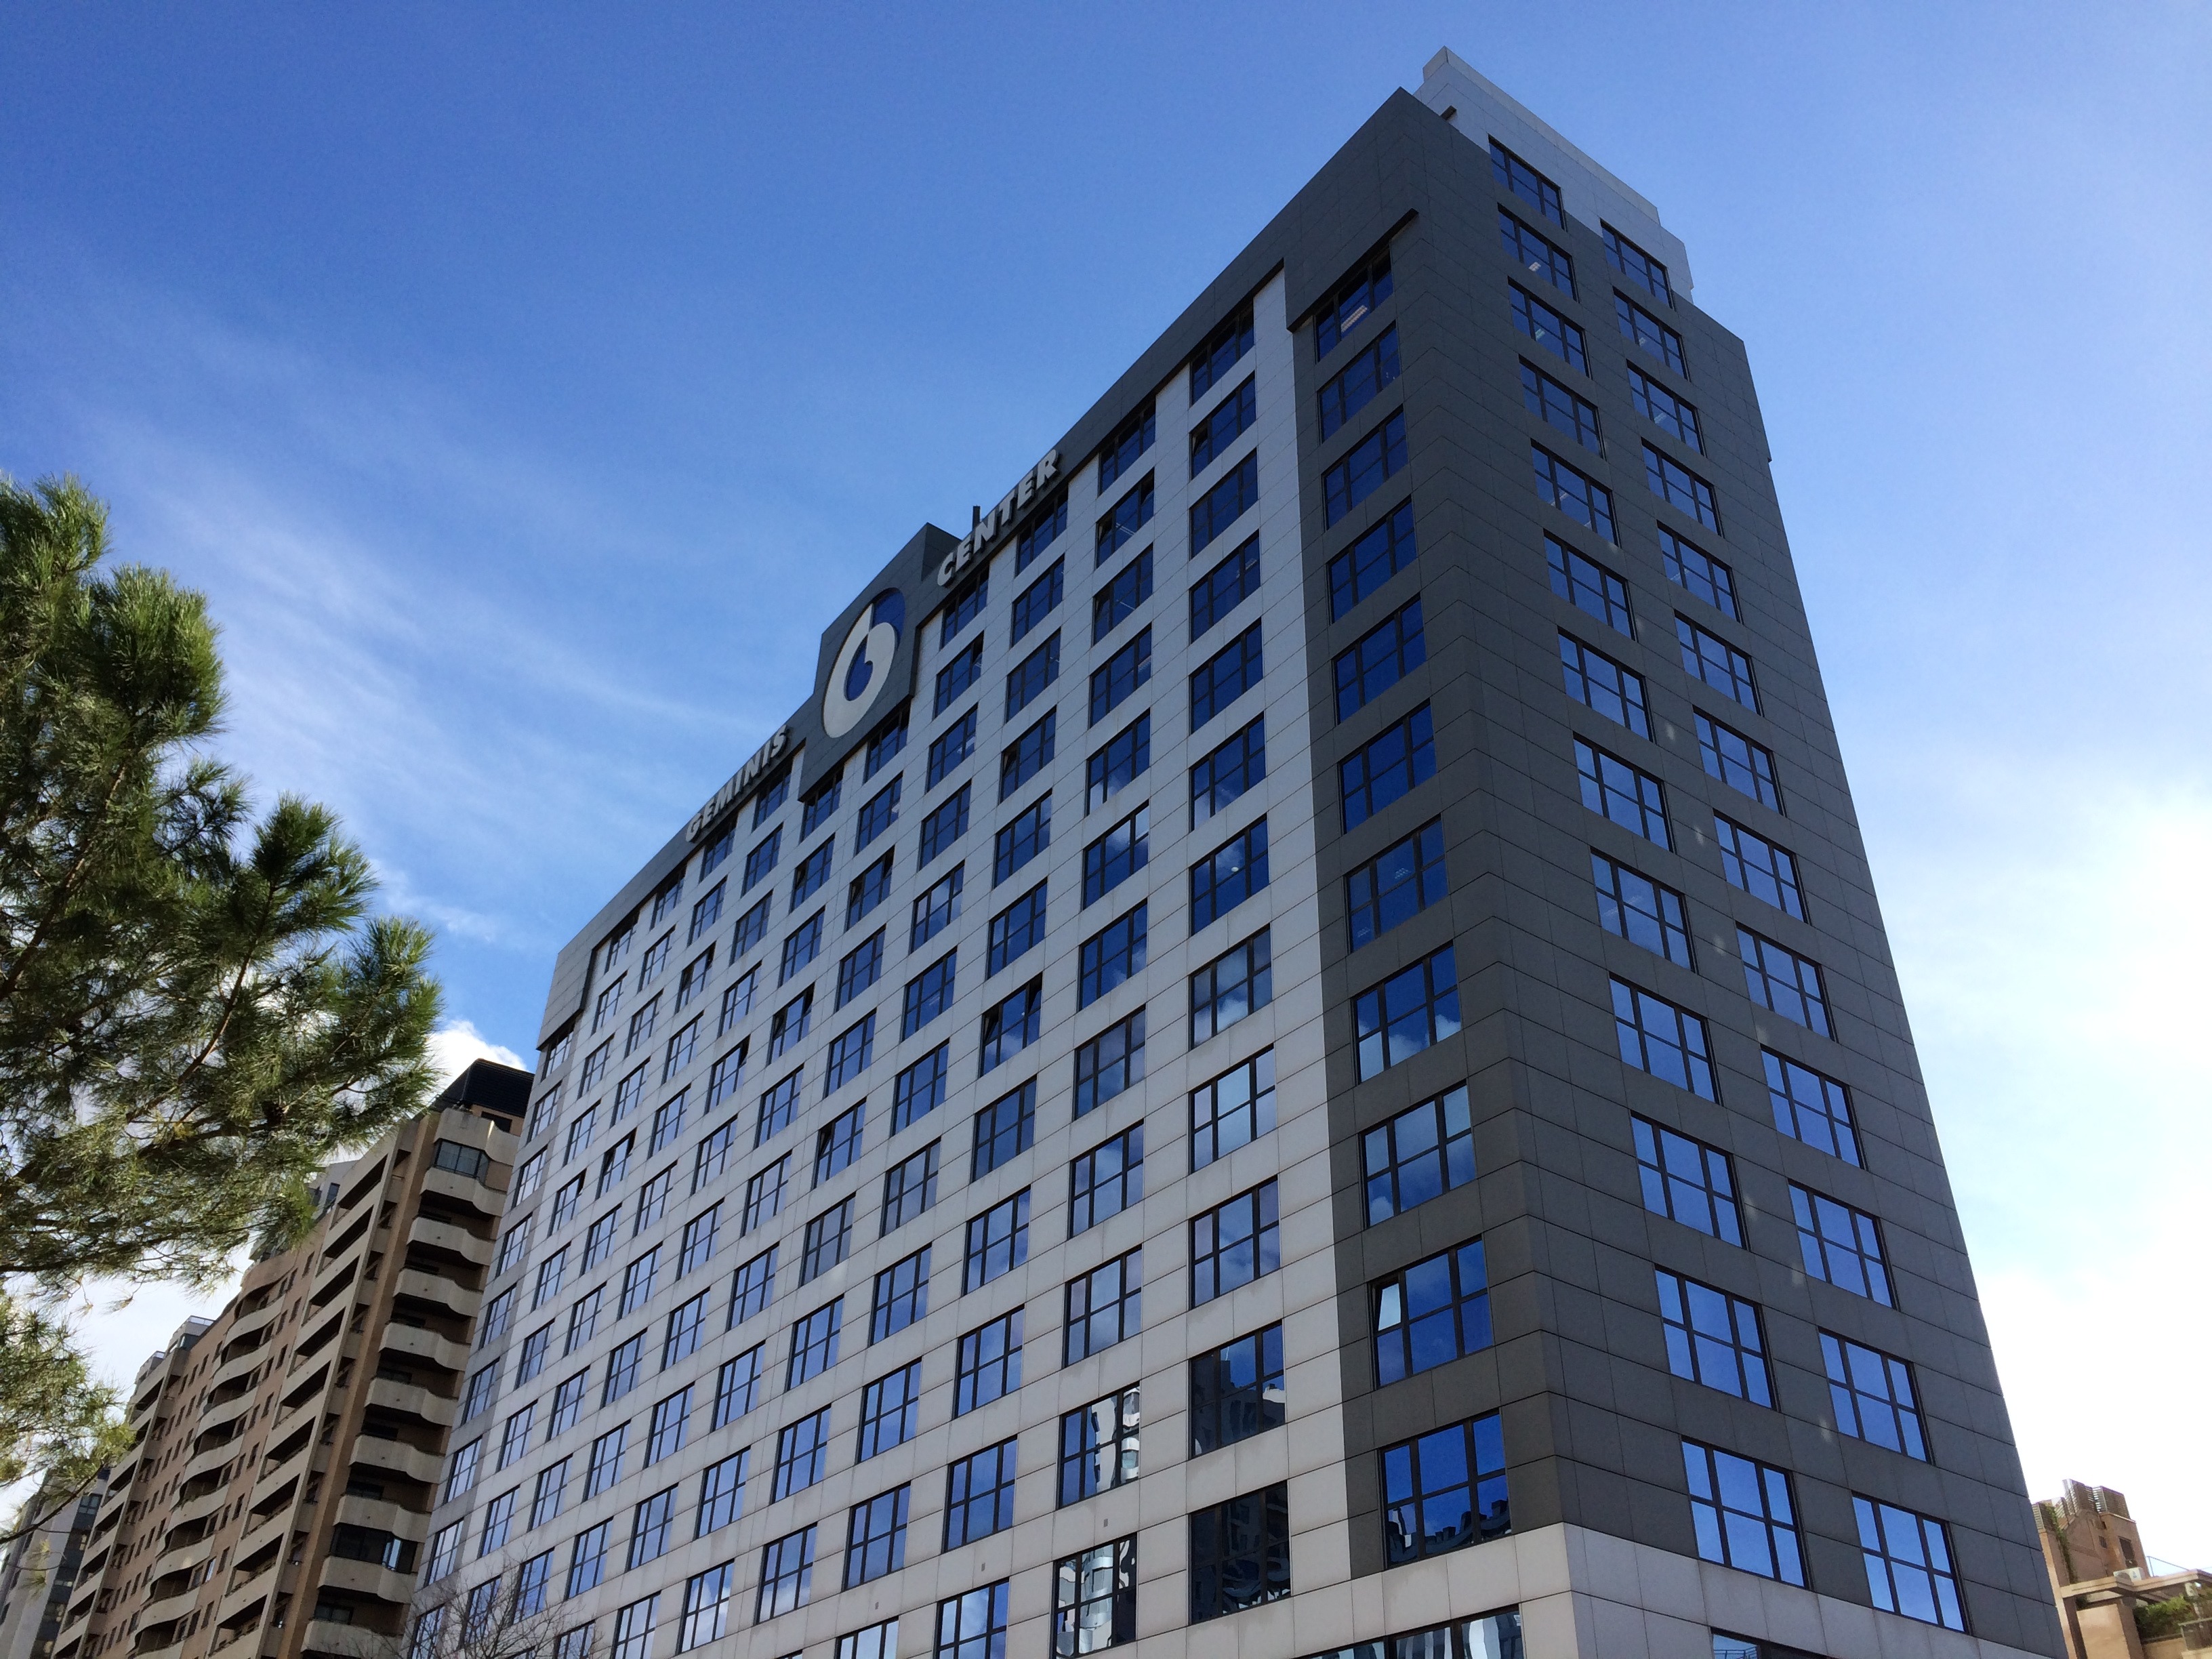
architecture, building, city, skyscraper, downtown, tower, landmark, facade, property, business, apartment, tower block, valencia, headquarters, condominium, neighbourhood, urban area, residential area, metropolitan area, brutalist architecture, gemini building, gemini center